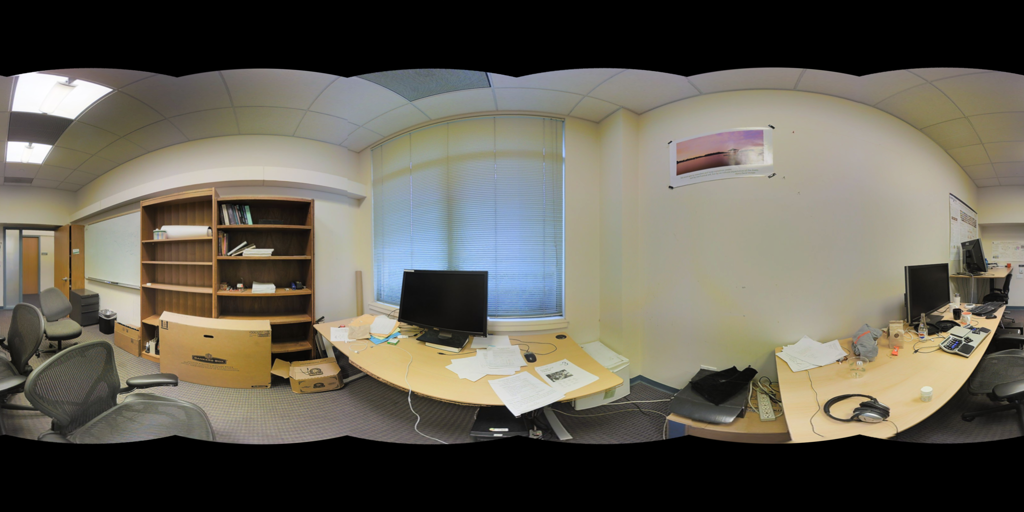
Referred object: the black computer monitor in front of the window

Referred object: turn left to face the central computer monitor

Referred object: the monitor opposite the bookshelf